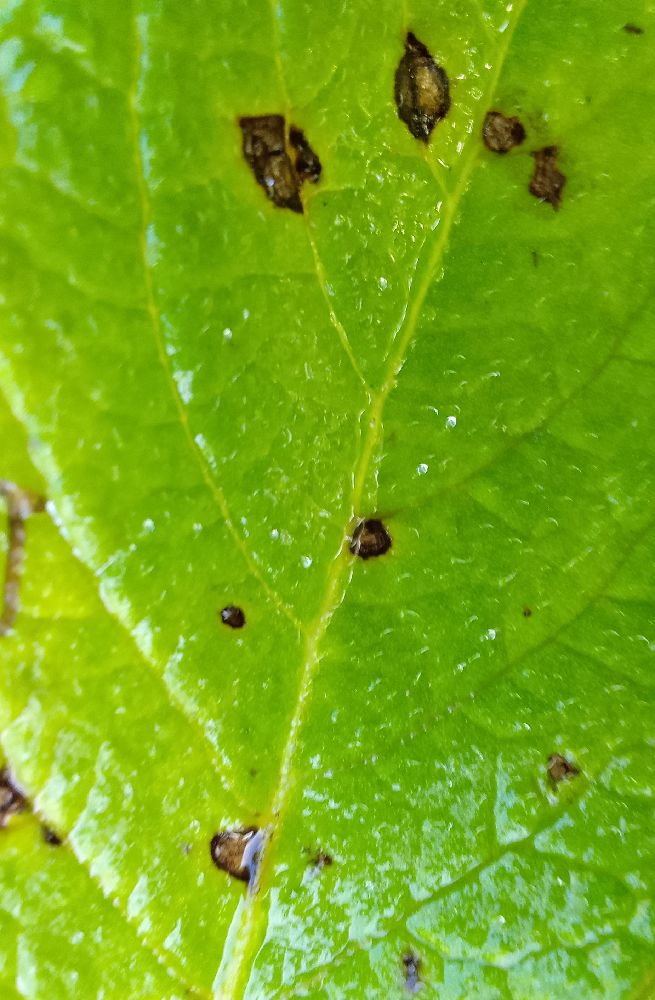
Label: Early blight